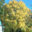
Label: maple_tree